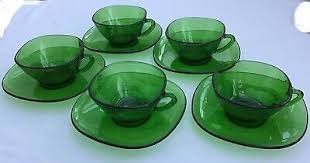
Waste category: glass